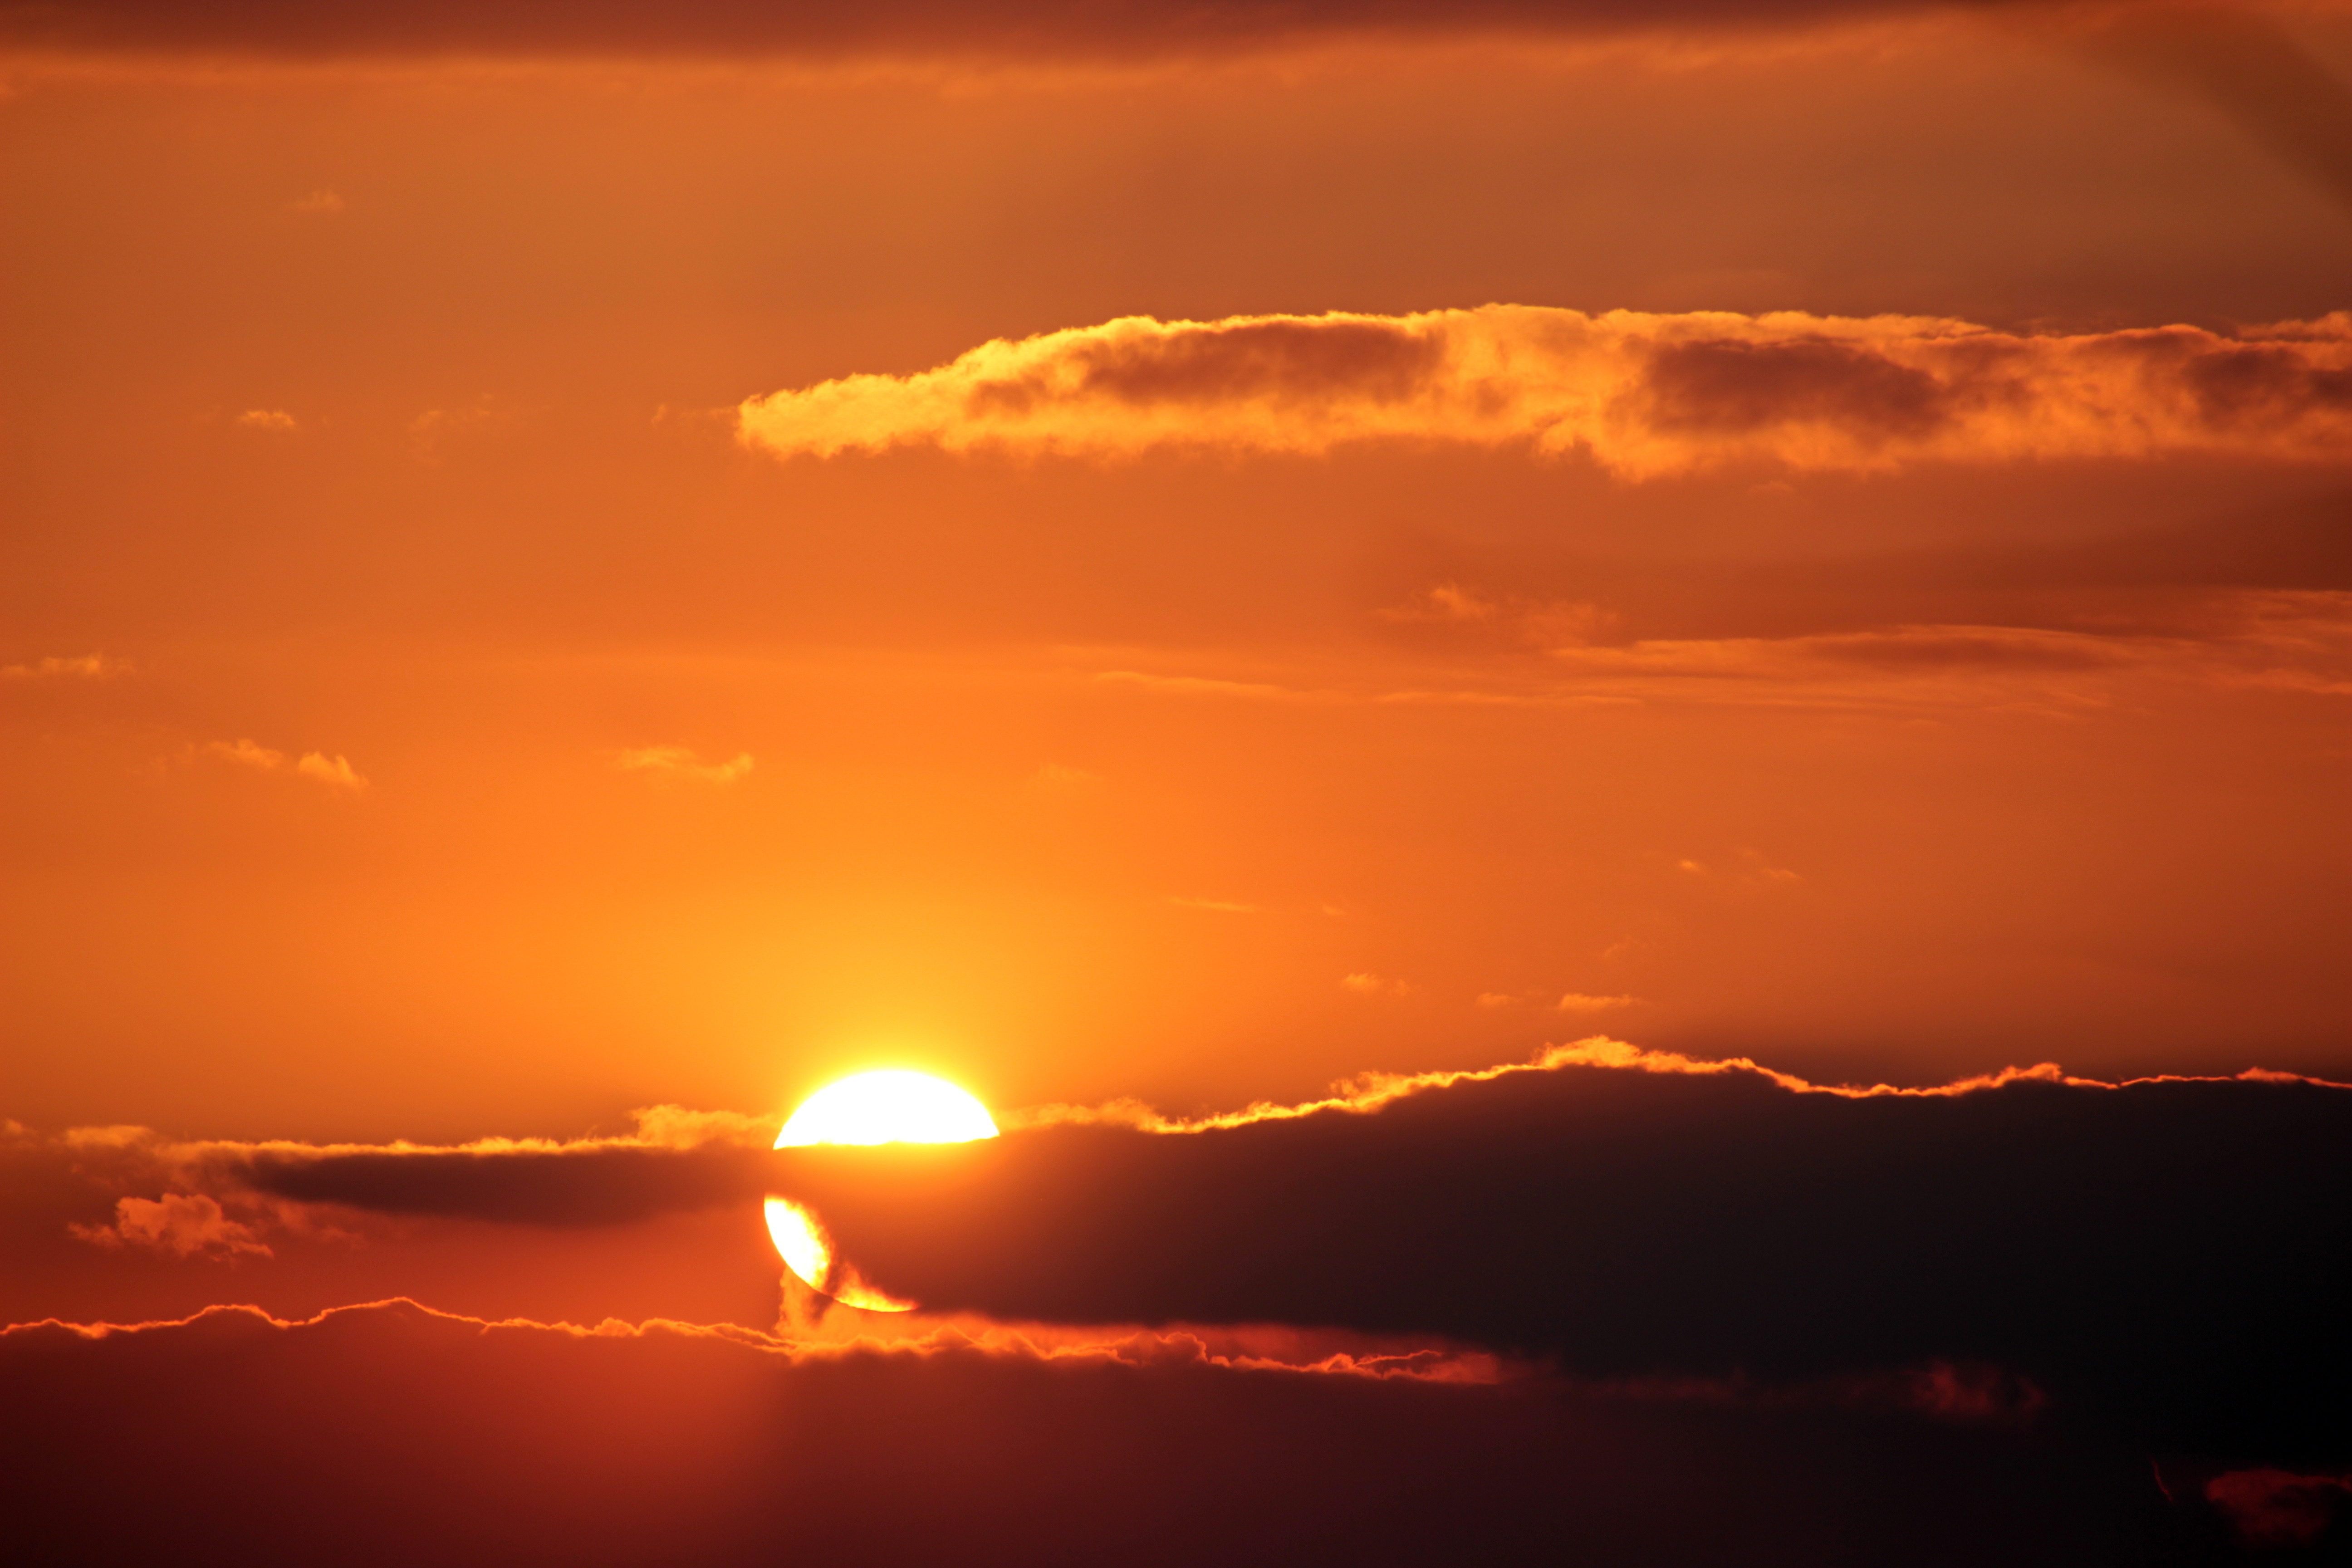
sea, horizon, cloud, sky, sun, sunrise, sunset, sunlight, morning, dawn, atmosphere, dusk, evening, clouds, abendstimmung, afterglow, evening sky, setting sun, dark clouds, red sky at morning